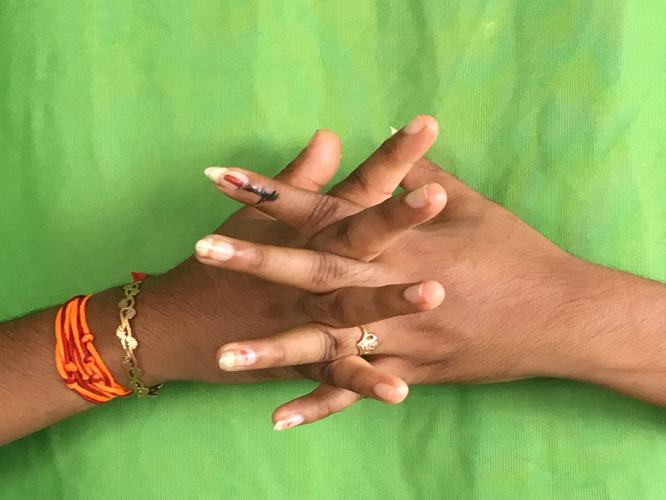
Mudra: Karkatta
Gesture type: double_hand